FN Model 1949

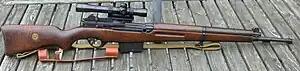
Egyptian SAFN with telescopic sight

The contracts for the SAFN 1949 rifle started in 1948 with the first order placed by Venezuela on March 31, 1948, delivered exactly four months later. The last production contract of complete rifles was ordered by Indonesia on December 19, 1960, and delivered by February 19, 1961.